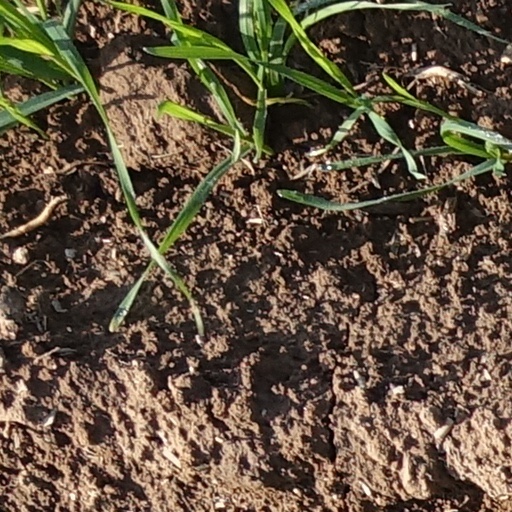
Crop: wheat